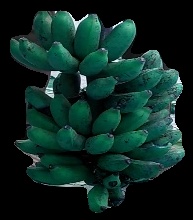
Variety: rasbale
Grade: grade3